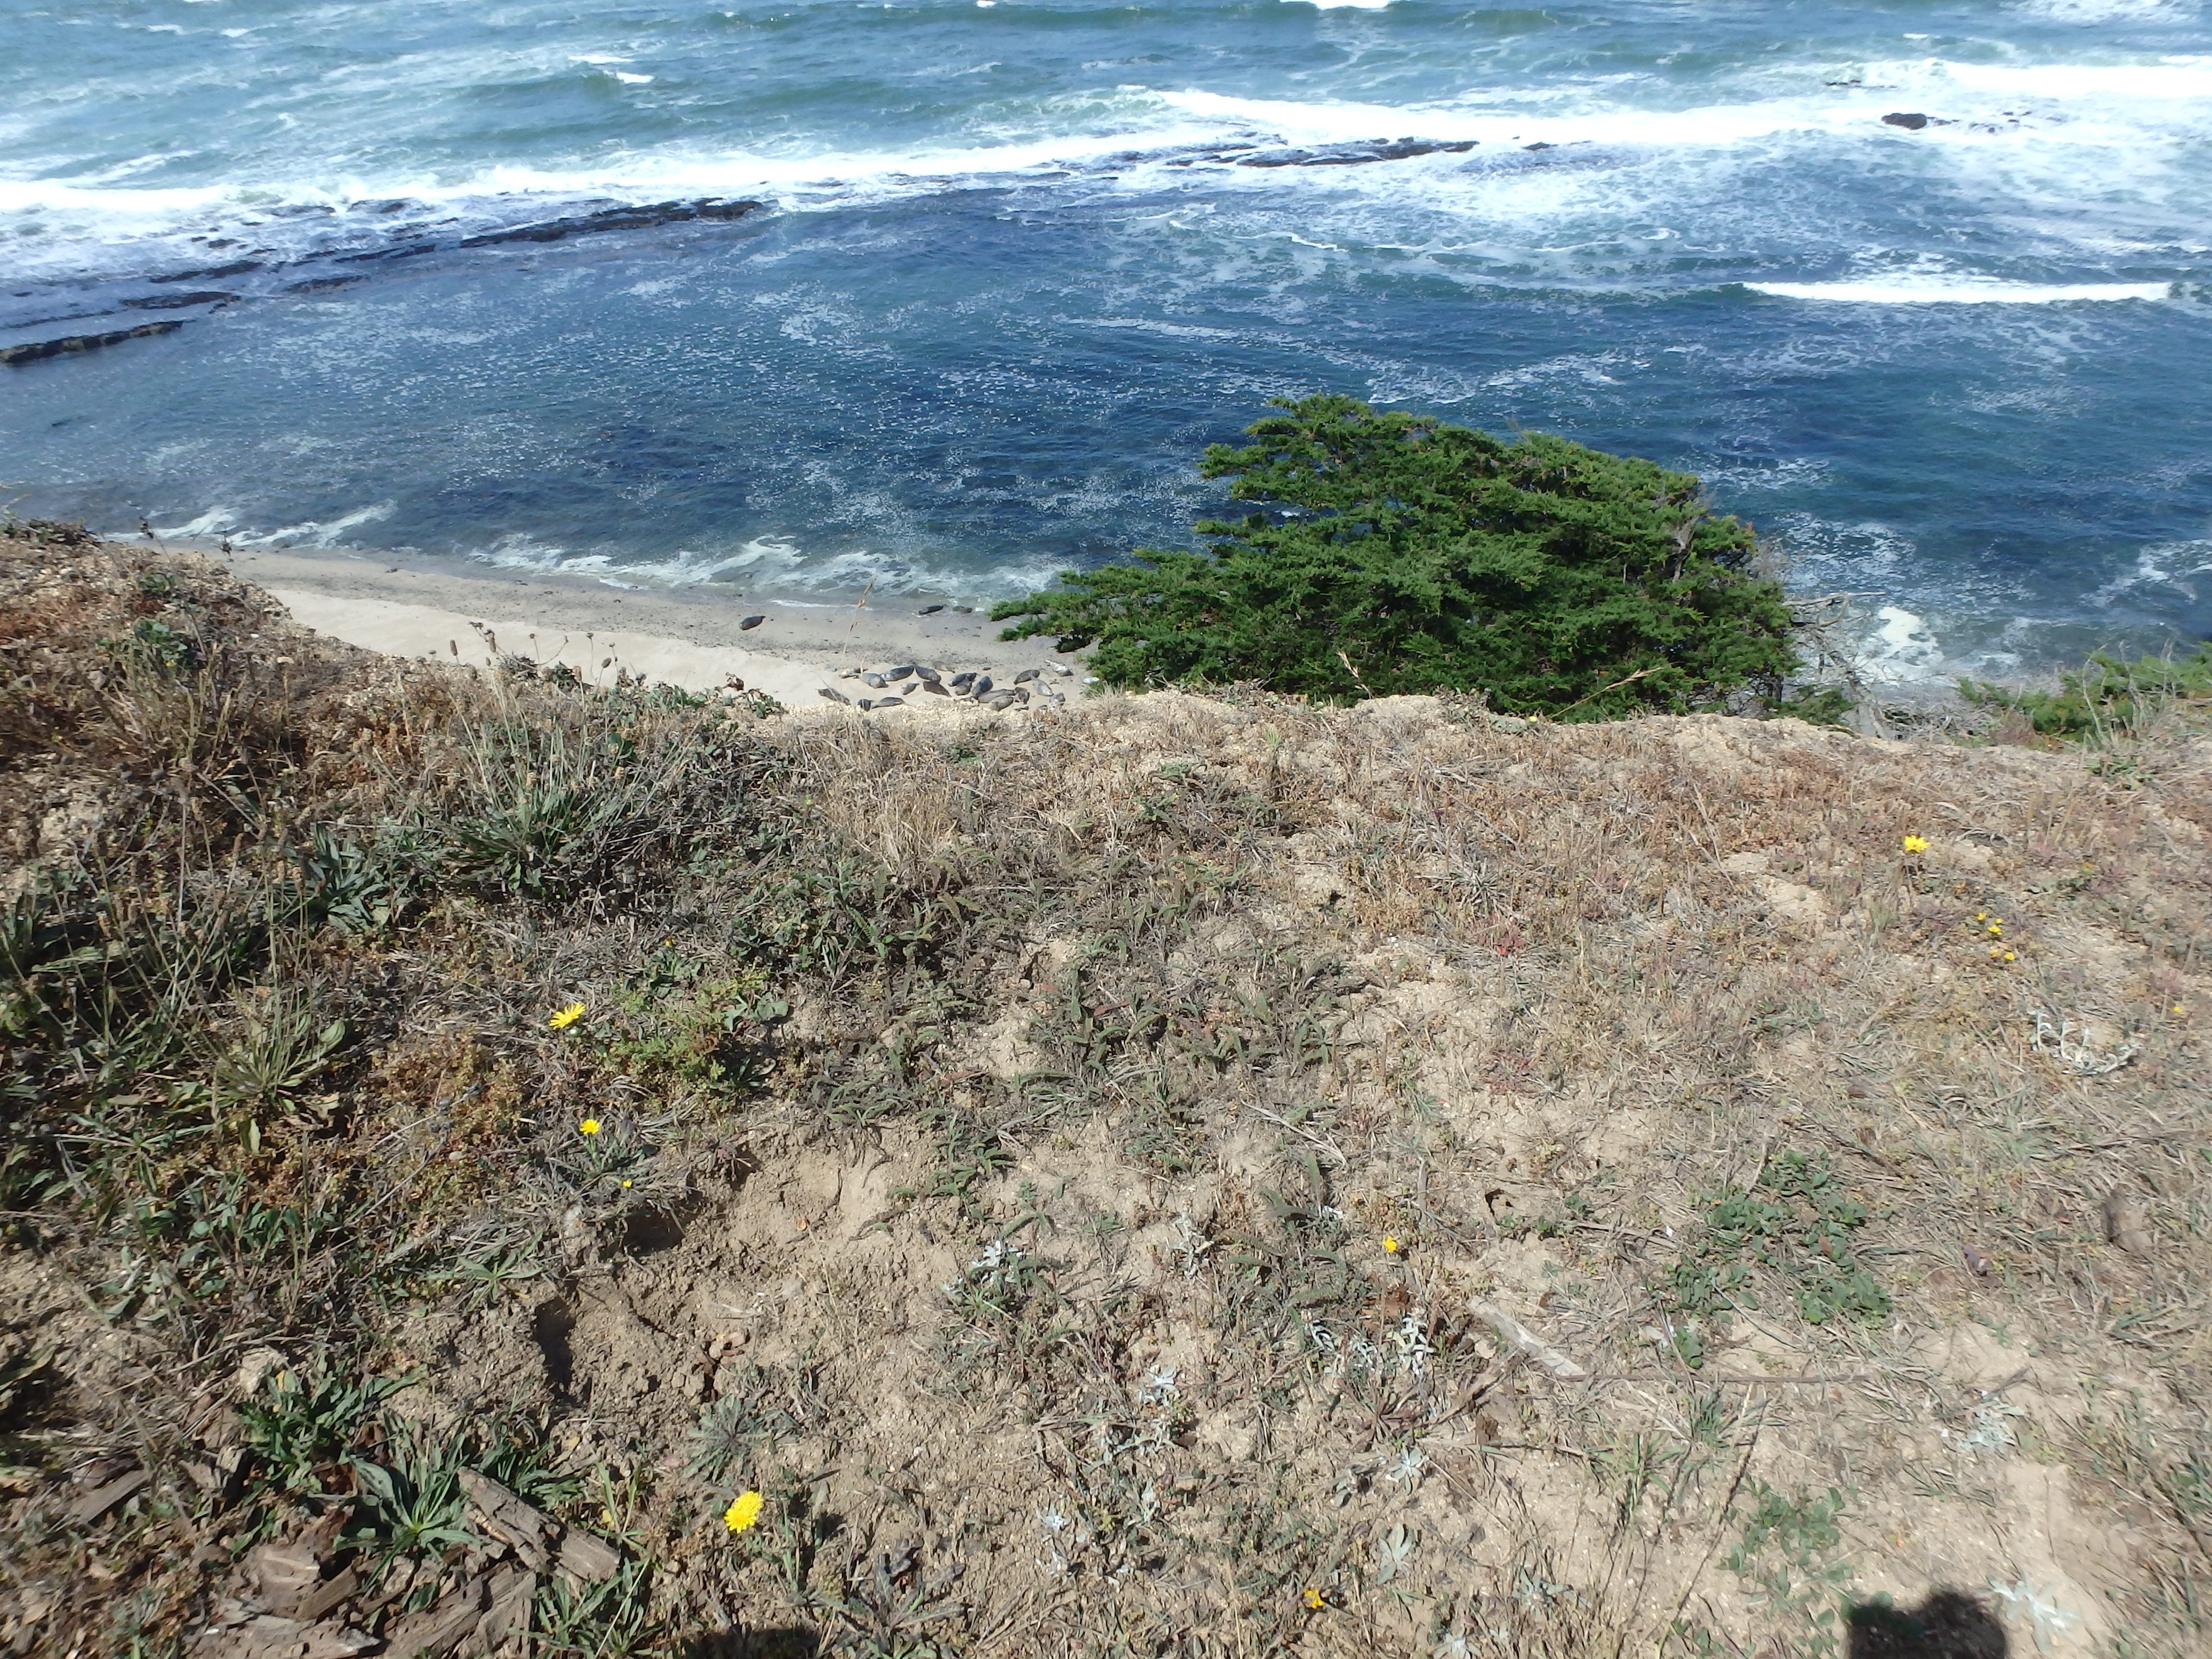
beach, landscape, sea, coast, water, nature, outdoor, ocean, shore, coastal, coastline, cliff, scenic, natural, usa, america, bay, rocky, terrain, california, ridge, rocks, geology, pacific, cape, geological phenomenon